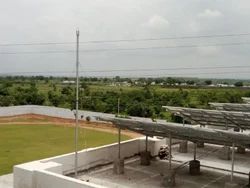
Label: ESE_Lightning_Arresters